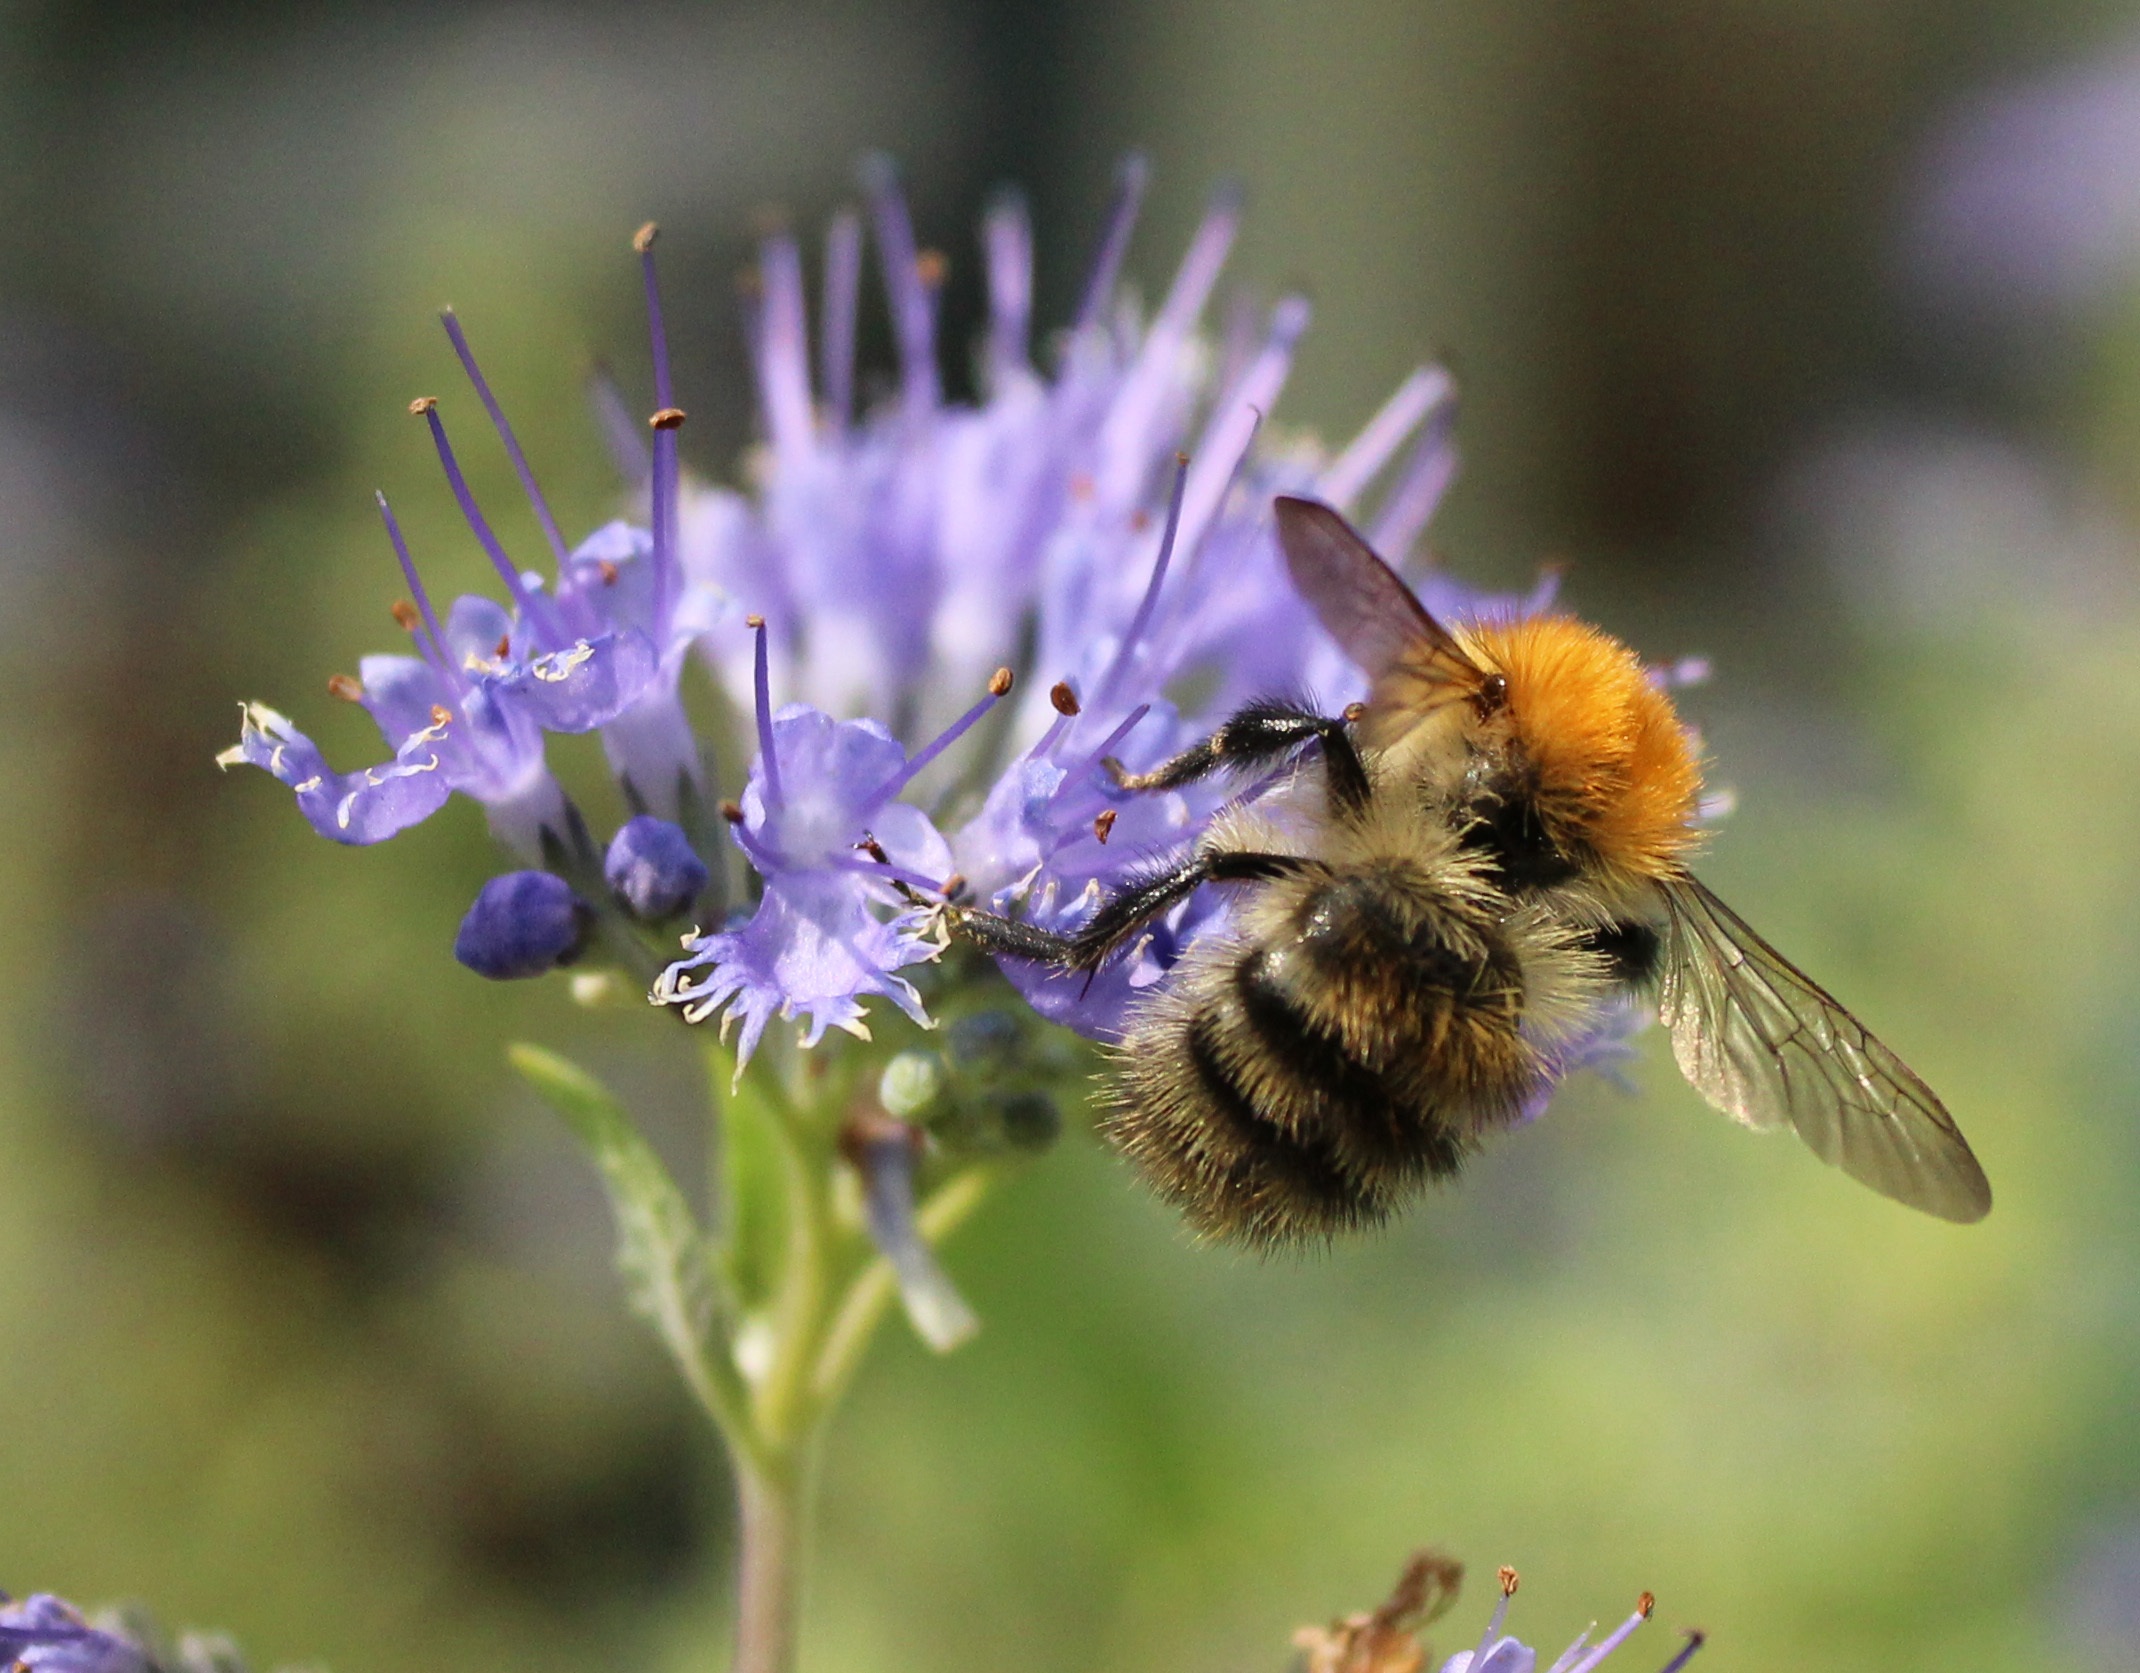
nature, plant, meadow, flower, honey, wildlife, pollen, insect, flora, fauna, invertebrate, wildflower, close up, bee, bumblebee, nectar, macro photography, honey bee, pollinator, membrane winged insect